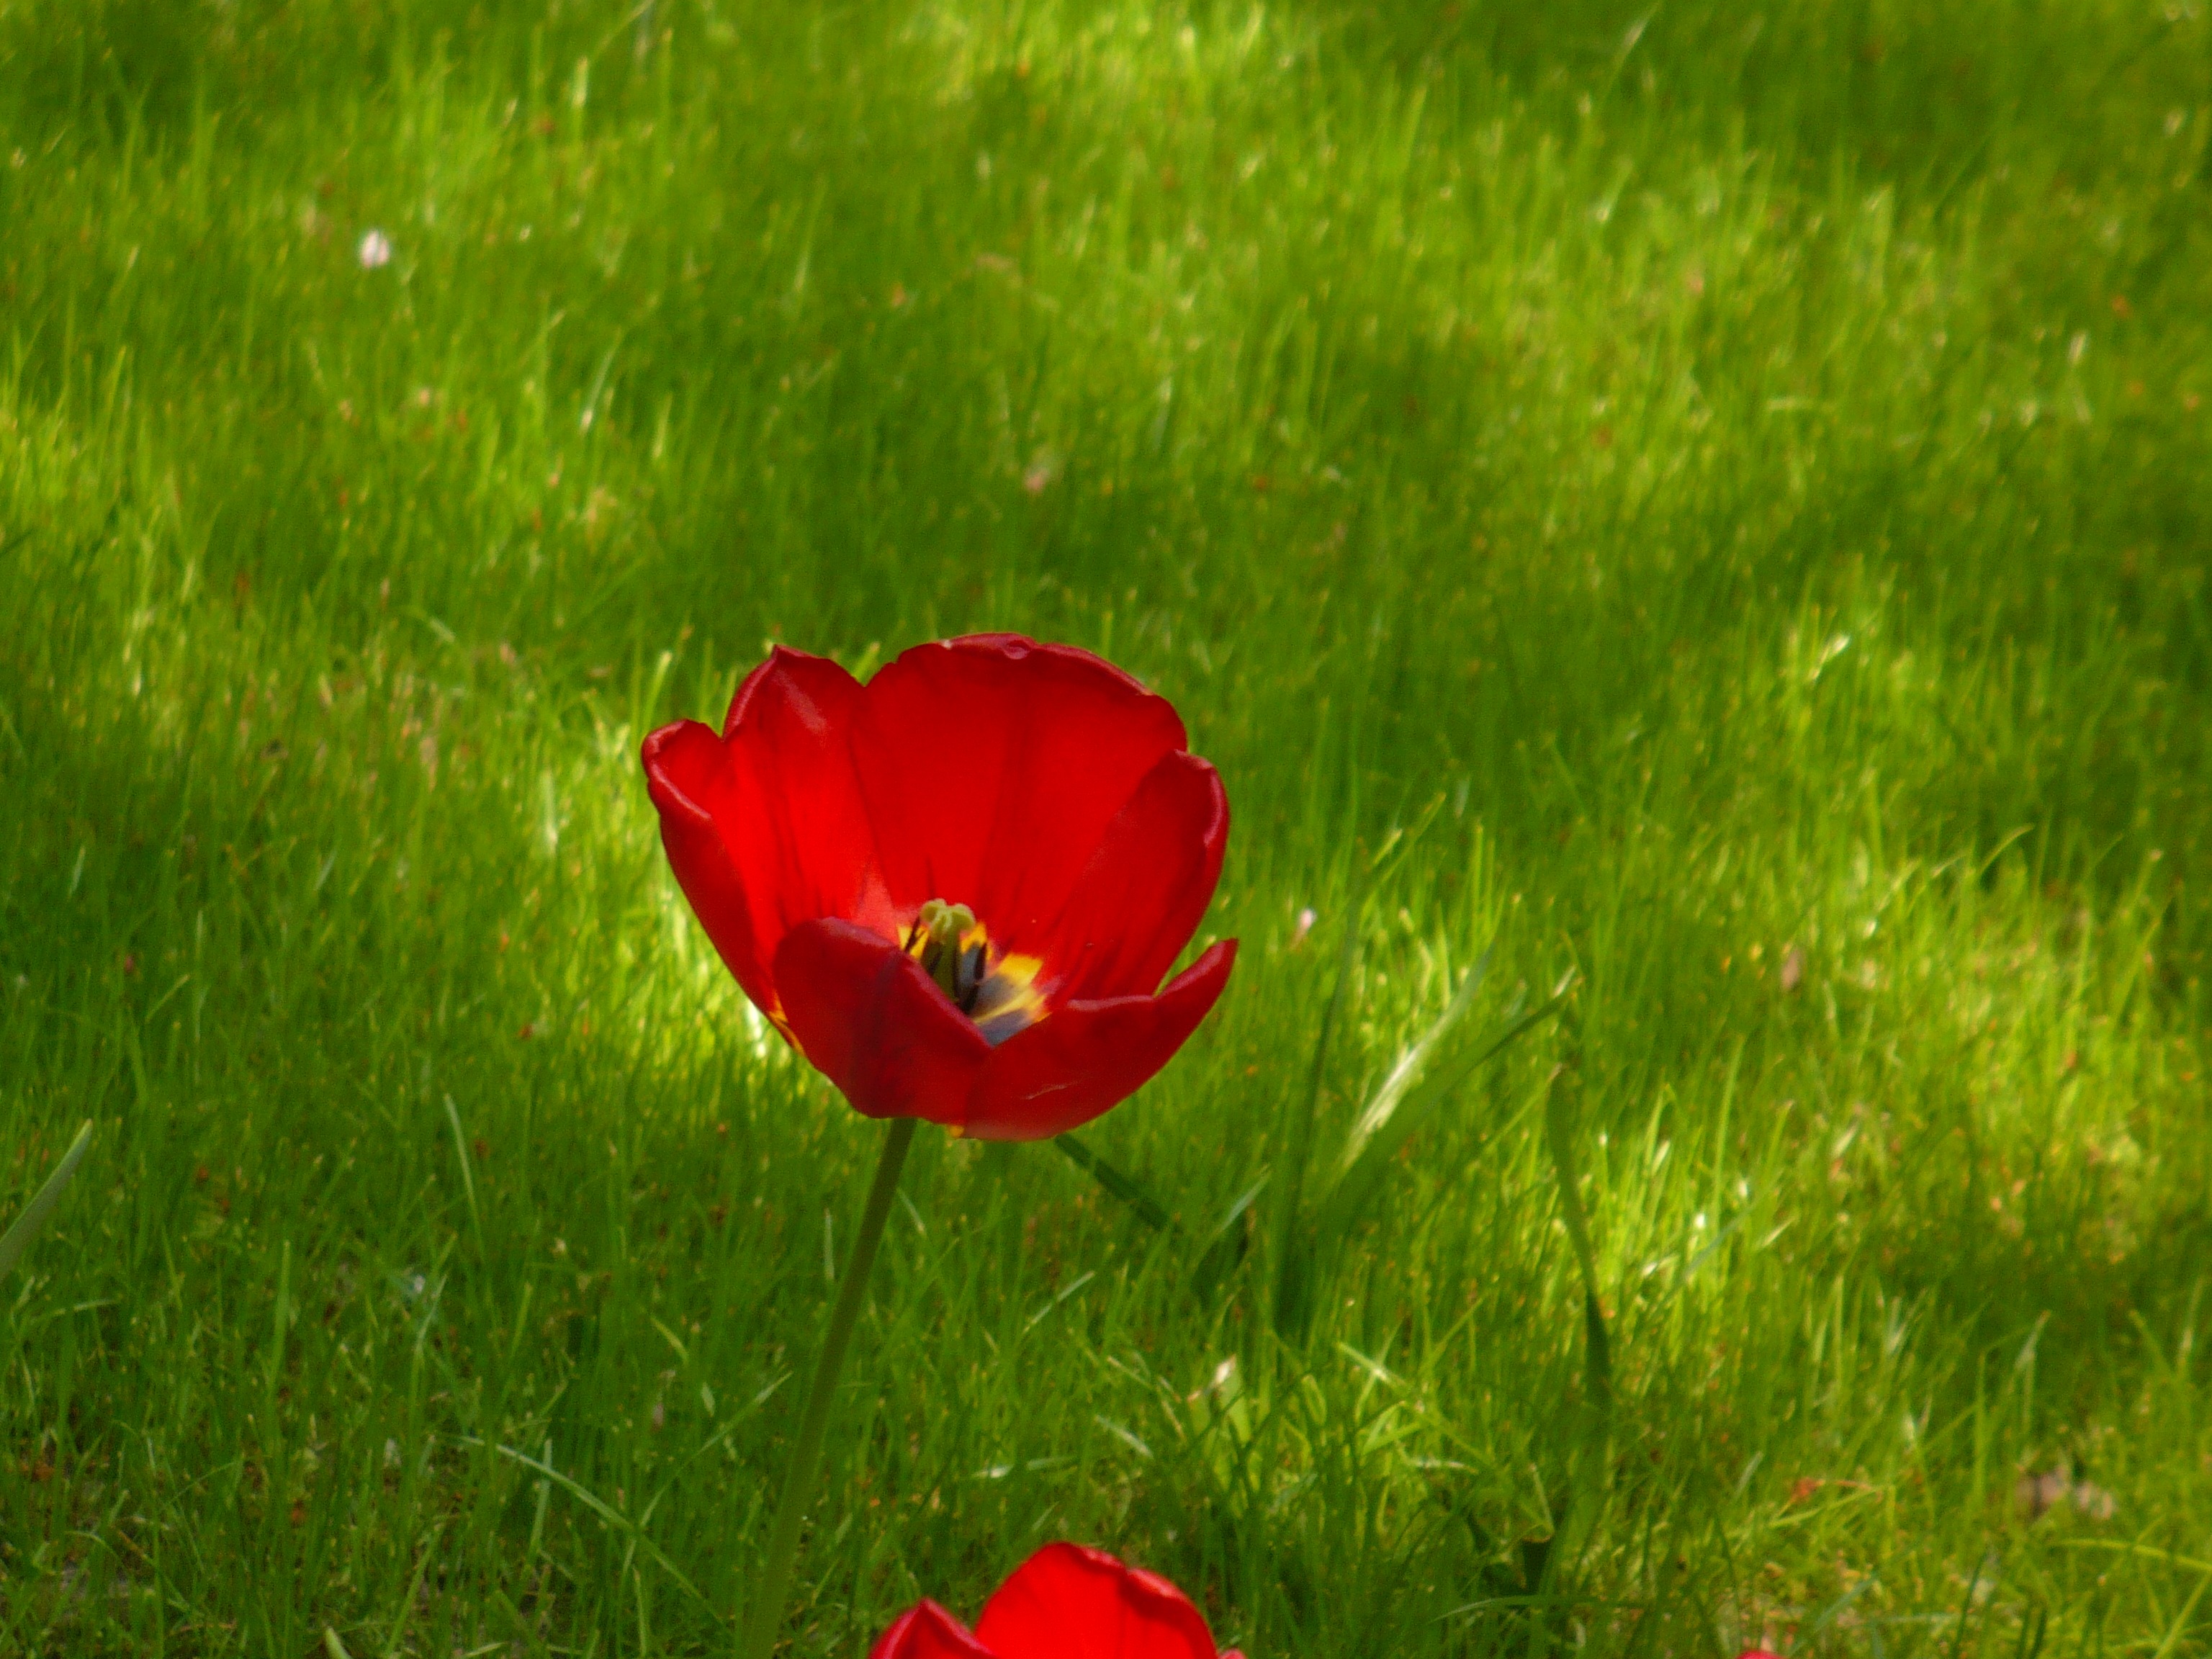
nature, grass, plant, field, lawn, meadow, leaf, flower, petal, summer, green, red, garden, flora, wildflower, flowers, grassland, poppy, coquelicot, macro photography, flowering plant, cis, grass family, land plant, poppy family